Naan Sigappu Manithan (1985 film)

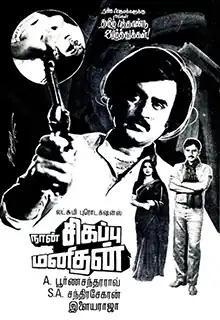
Film poster

Naan Sigappu Manithan is a 1985 Indian Tamil-language vigilante action film directed by S. A. Chandrasekhar and produced by A. Poorna Chandra Rao under Lakshmi Productions. The film, a remake of Hindi film "Aaj Ki Awaaz", stars Rajinikanth, K. Bhagyaraj and Ambika with Vijay as a child artist in the film. The music was composed by Ilaiyaraaja, while cinematography and editing were handled by M. Kesavan and P. R. Gautham Raju.